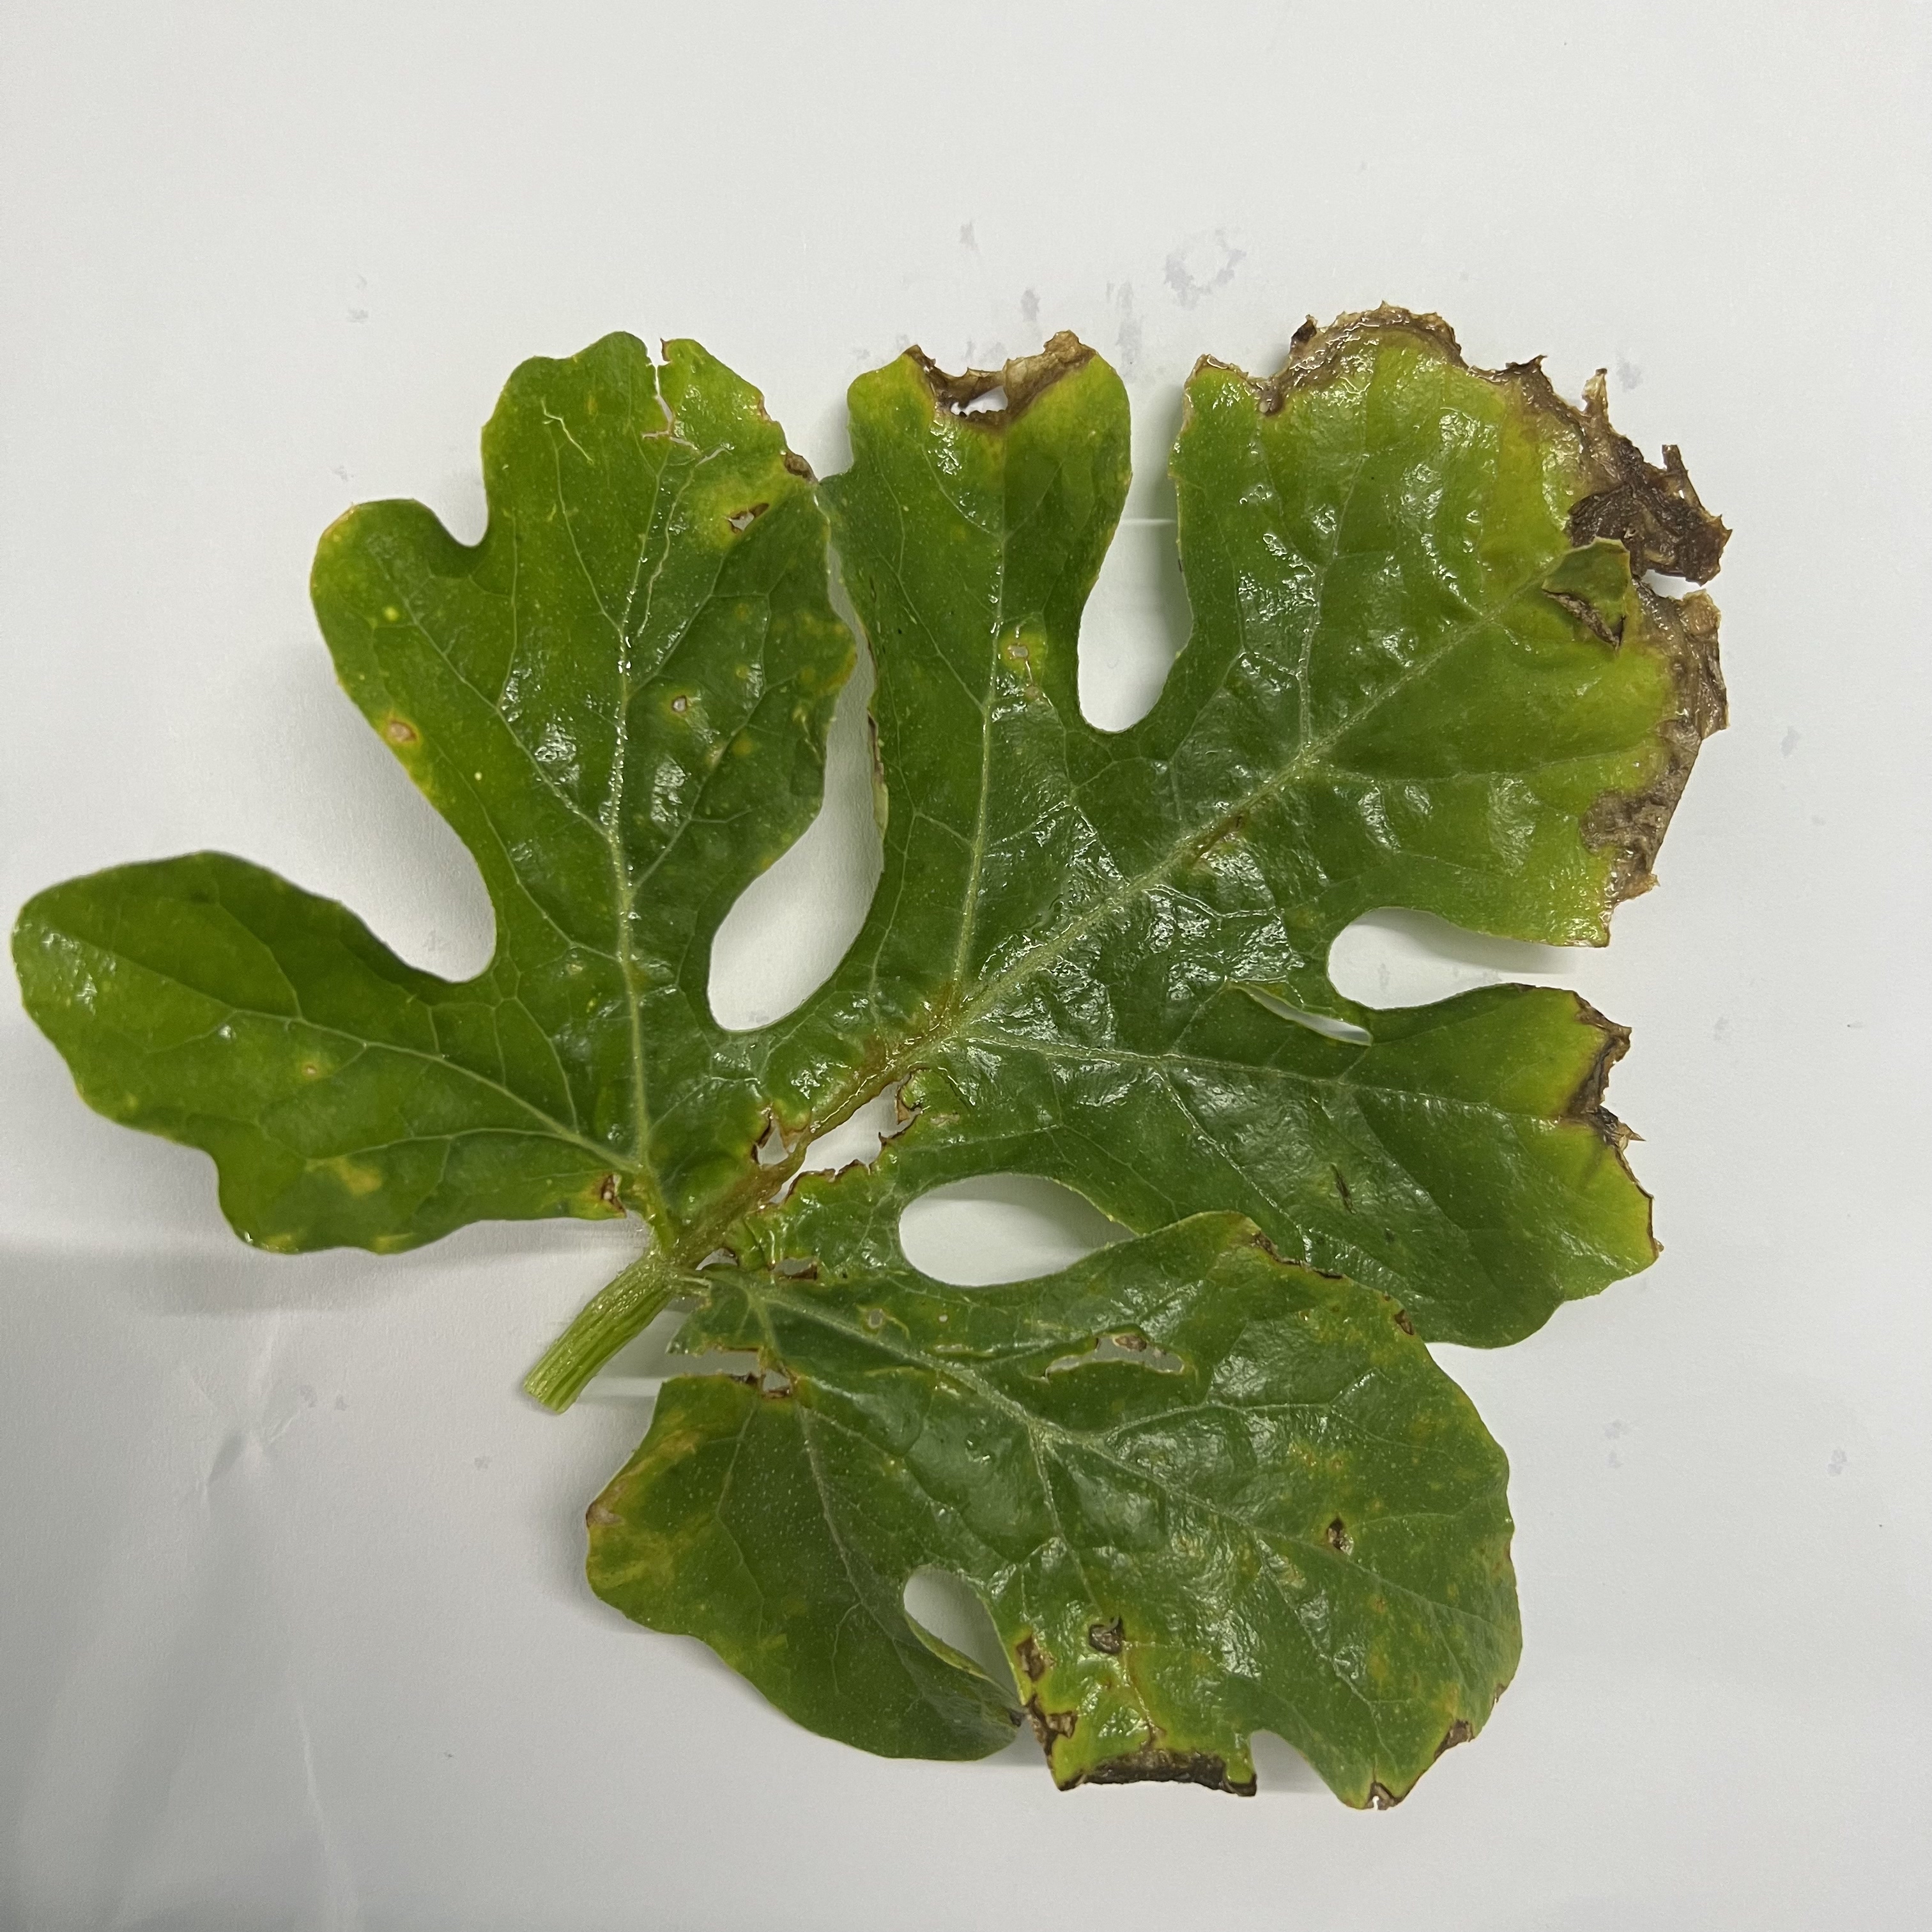
Label: Downy_Mildew